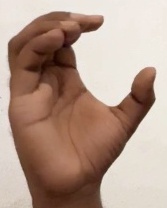
ASL sign: C